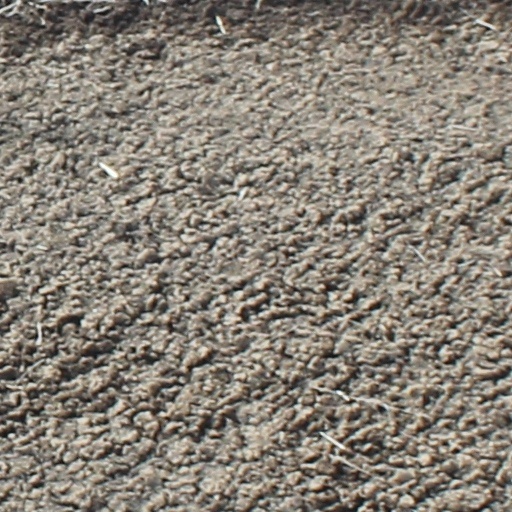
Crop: wheat